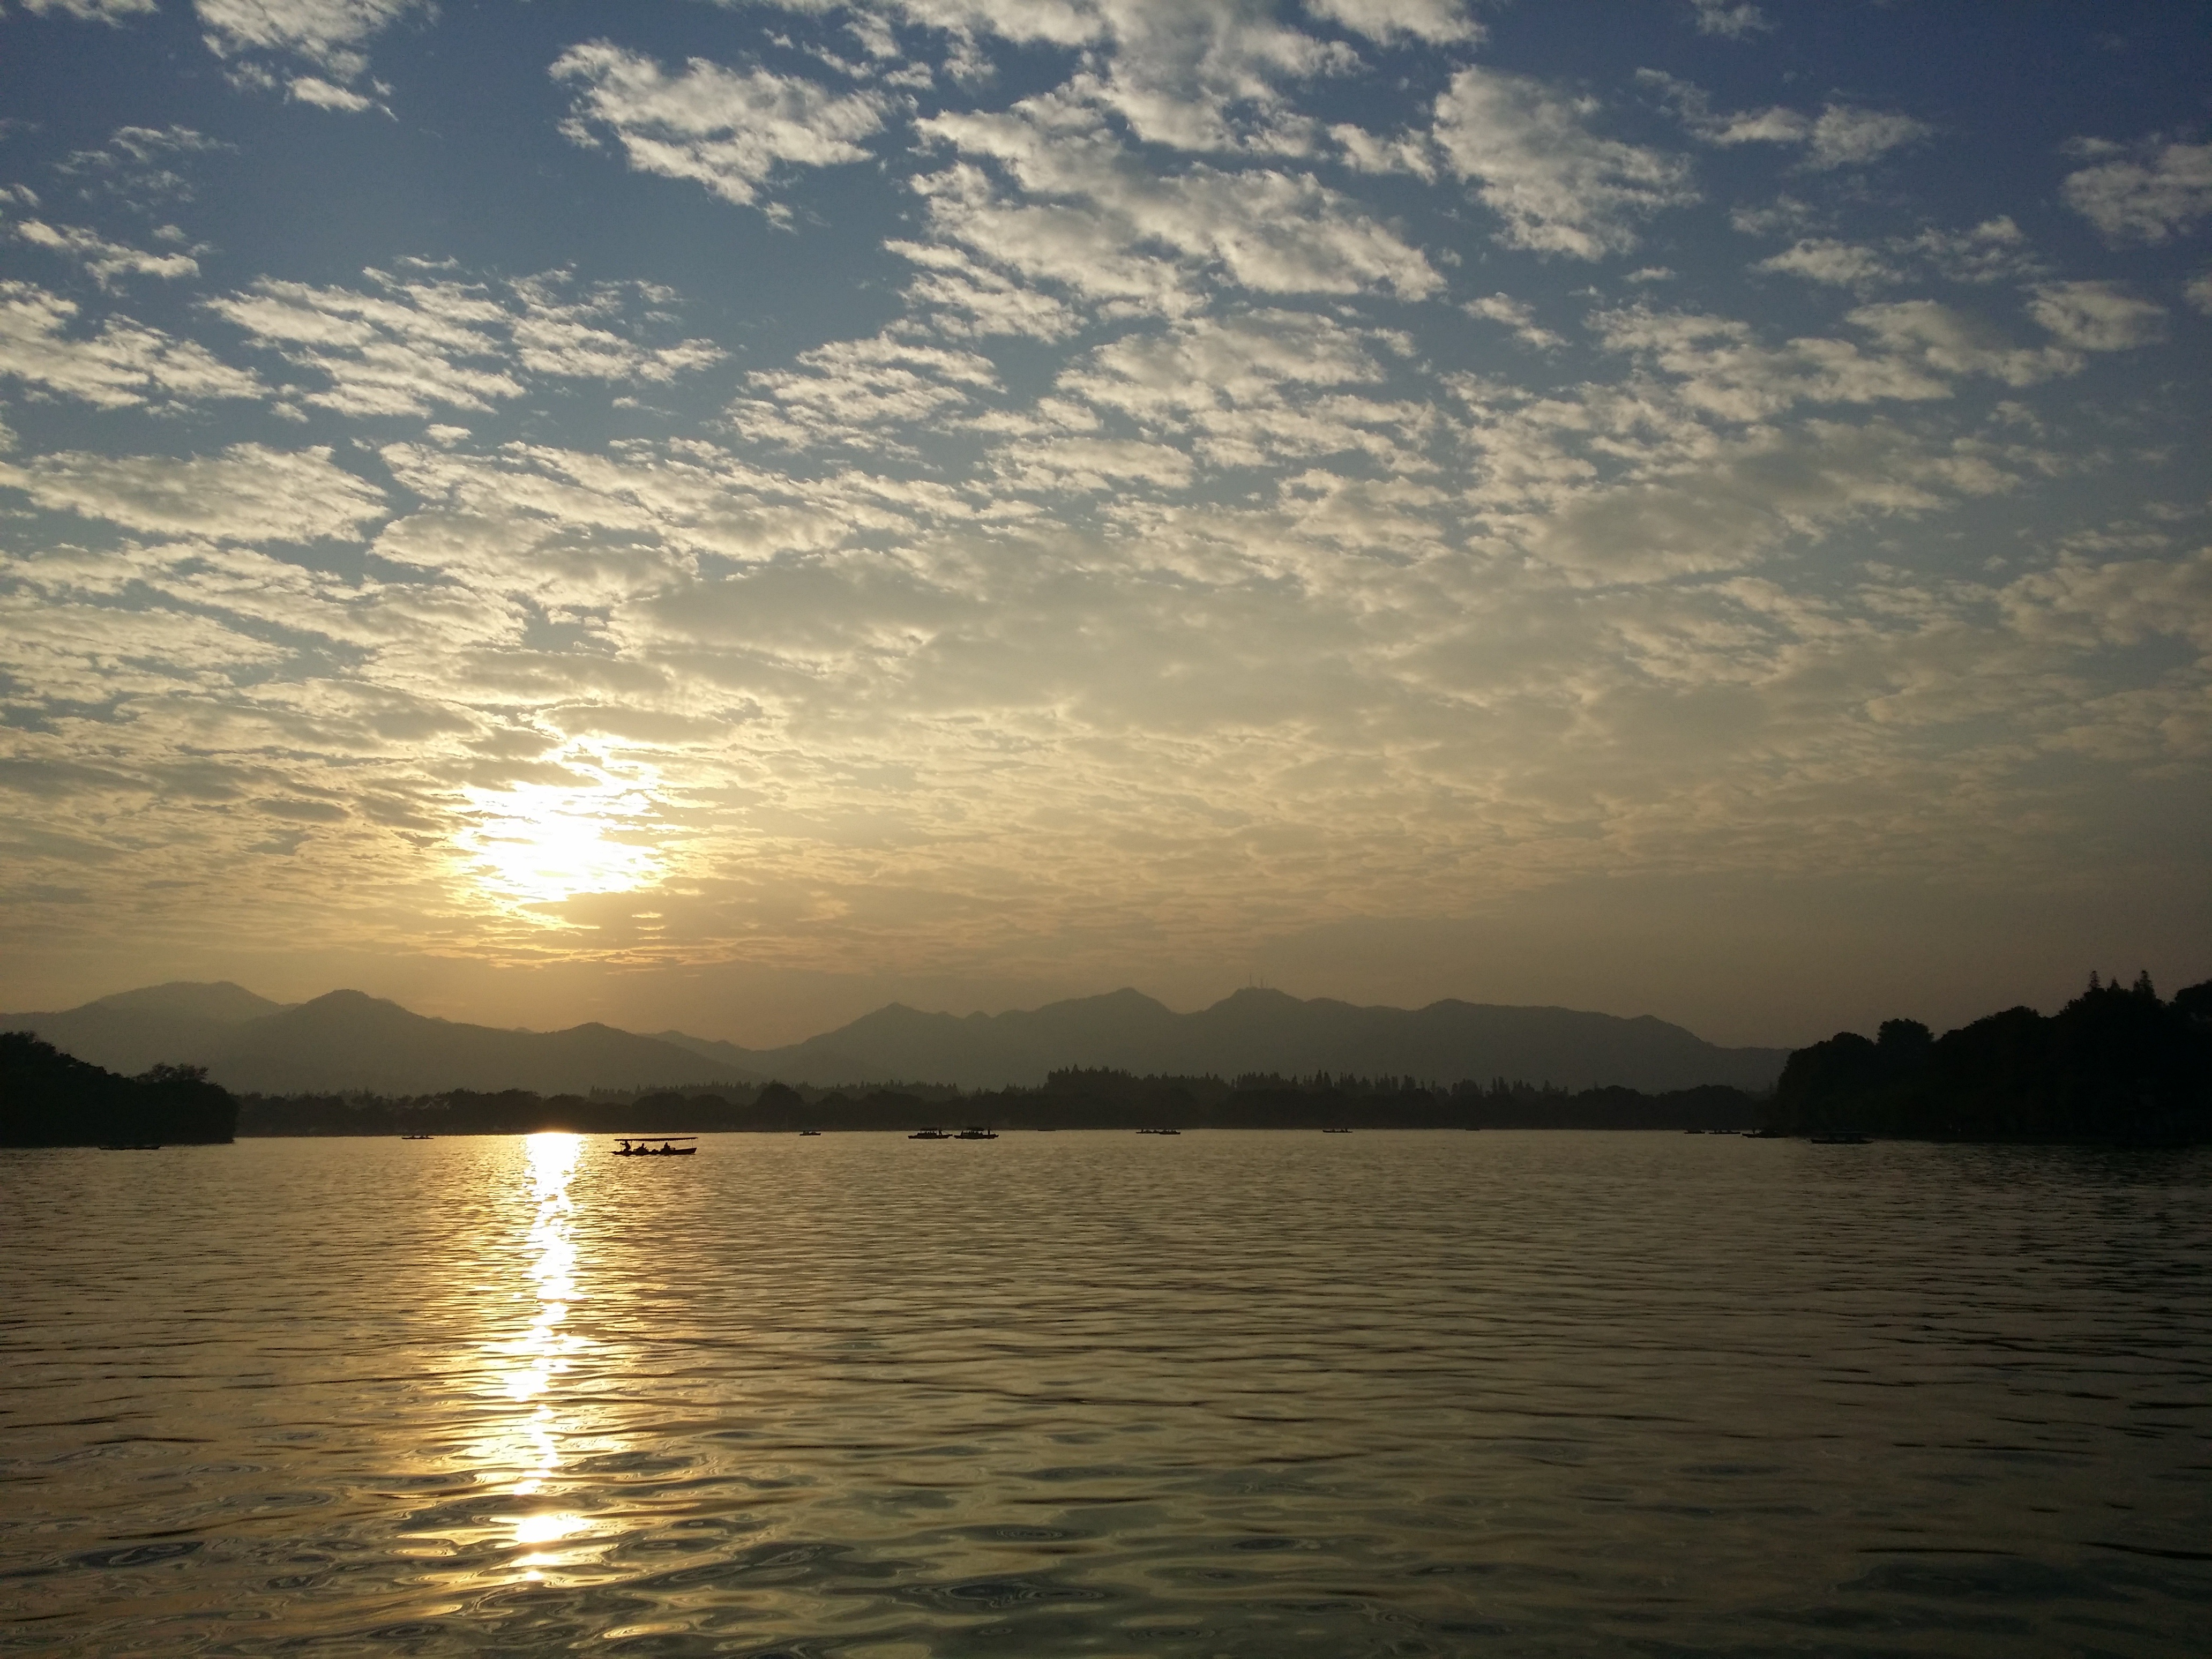
sea, water, horizon, light, cloud, sky, sun, sunrise, sunset, sunlight, morning, lake, dawn, river, travel, dusk, evening, reflection, bay, glow, body of water, loch, afterglow